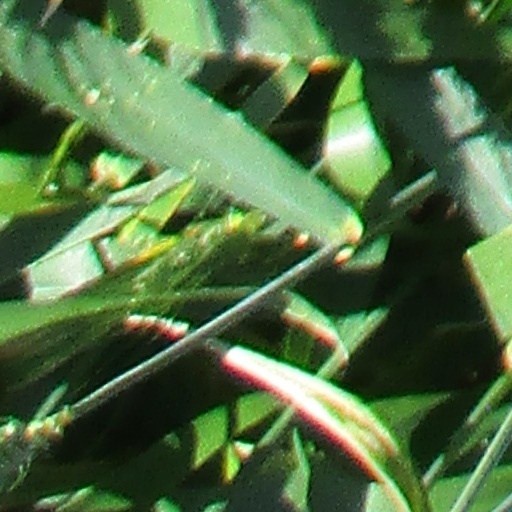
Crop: wheat